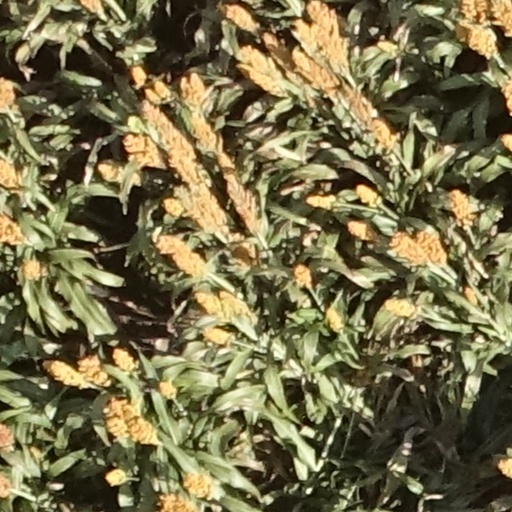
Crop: sorghum